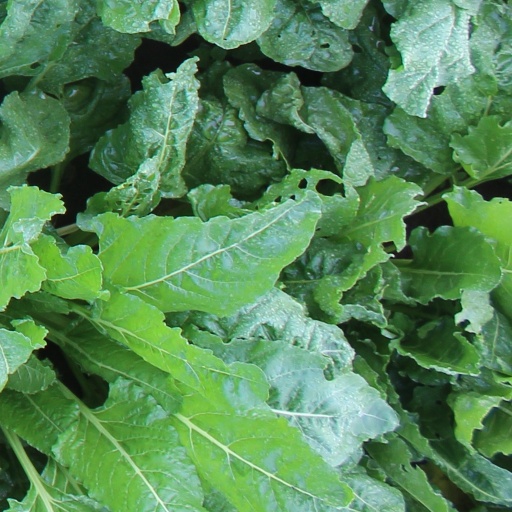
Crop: sugar beet